Spanish conquest of Yucatán

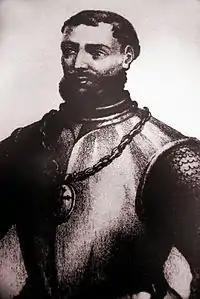
Francisco Hernández de Córdoba

In 1517, Francisco Hernández de Córdoba set sail from Cuba with a small fleet, consisting of two caravels and a brigantine, with the dual intention of exploration and of rounding up slaves. The experienced Antón de Alaminos served as pilot; he had previously served as pilot under Christopher Columbus on his final voyage. Also among the approximately 100-strong expedition members was Bernal Díaz del Castillo. The expedition sailed west from Cuba for three weeks, and weathered a two-day storm a week before sighting the coast of the northeastern tip of the Yucatán Peninsula. The ships could not put in close to the shore due to the shallowness of the coastal waters. However, they could see a Maya city some two leagues inland, upon a low hill. The Spanish called it Gran Cairo (literally "Great Cairo") due to its size and its pyramids. Although the location is not now known with certainty, it is believed that this first sighting of Yucatán was at Isla Mujeres.